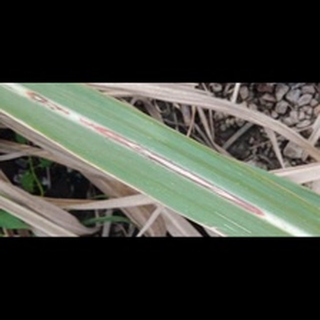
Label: sugarcane_red_rot